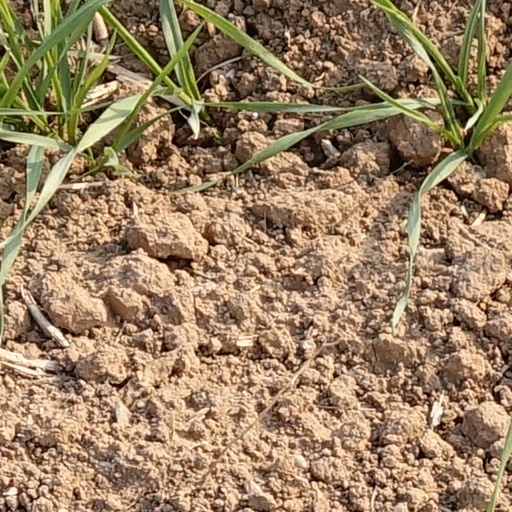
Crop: wheat